Military history of South Africa during World War II

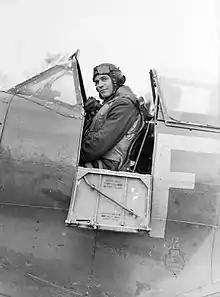
South African pilot Sailor Malan at Biggin Hill, Kent

Given the country's attitudes to race at the time, the enlistment of fighting troops from the much larger black population was hardly considered. Instead, in an attempt to free up as many whites as possible for the fighting and technical arms, a number of corps were formed to provide drivers and pioneers, drawn from the more acceptable Cape Coloured and Indian populations. These were eventually amalgamated into the Cape Corps. A Native Military Corps, manned by blacks, was also formed for pioneer and labouring tasks. For some of their tasks, individuals were armed, mainly for self-protection and guard duties, but they were never allowed to participate in actual combat against Europeans.